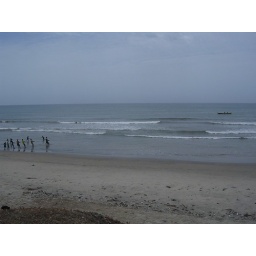
These boys were pulling the fishing nets in for the boat right on the beaches of Accra